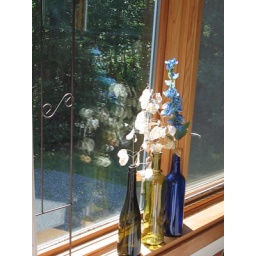
Still a favorite bottle shot in my shop window on an east facing side without shelving.